Mario Guerrero

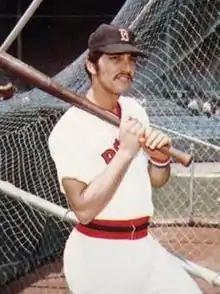
Guerrero in 1974

Mario Miguel Guerrero Abud (September 28, 1949 – July 2, 2023) was a Dominican professional baseball player who was a shortstop in Major League Baseball (MLB) for four teams in an eight-year career from 1973 to 1980.